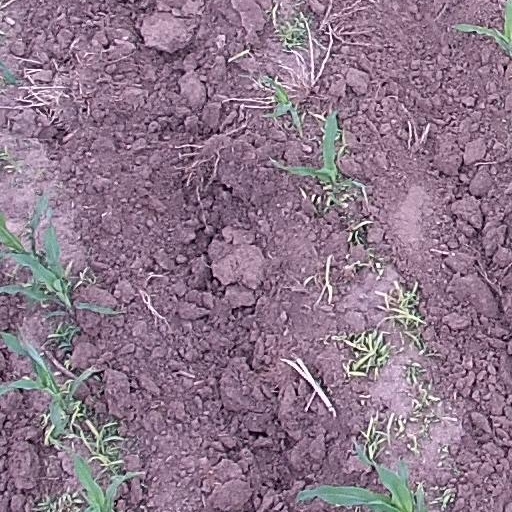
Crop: maize; corn